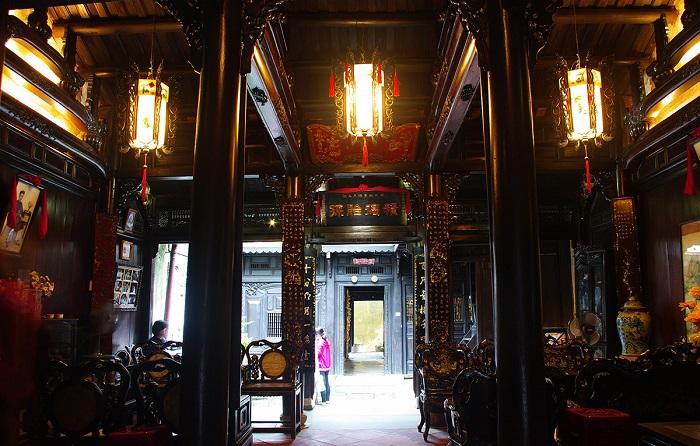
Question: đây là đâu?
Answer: đây là một khu nhà cổ